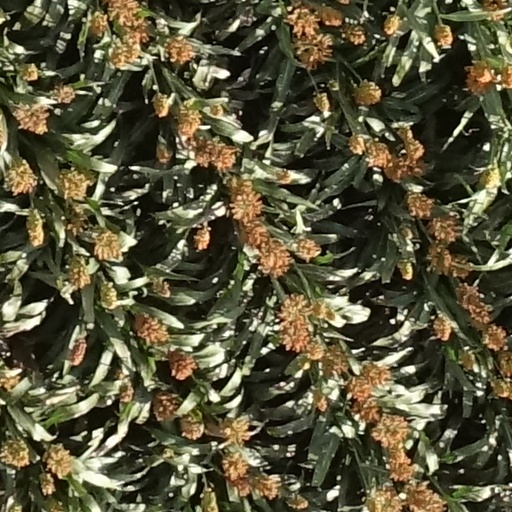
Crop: sorghum